What Love Is

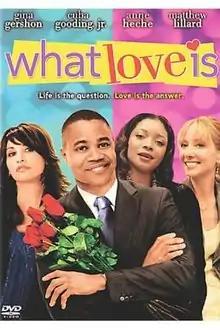
Release poster

What Love Is is a 2007 romantic comedy film, written and directed by Mars Callahan and starring Cuba Gooding Jr., Matthew Lillard, Sean Astin, Anne Heche, and Gina Gershon.